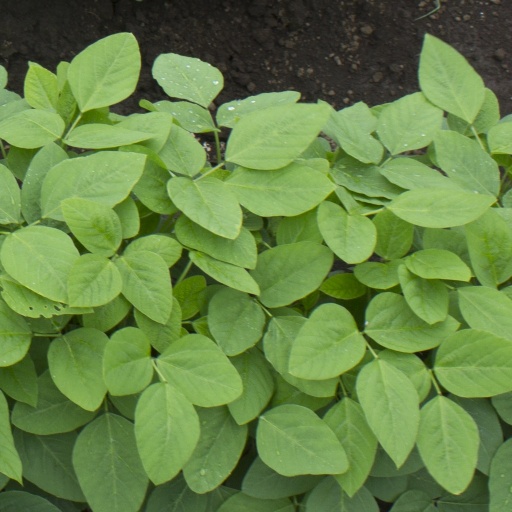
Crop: soybean